Ron Dewar

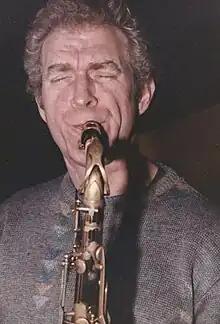
Ron Dewar photo by Laurie Solomon

Ron Dewar (July 22, 1941 - January 4, 2024) was an American jazz saxophone and clarinet player who grew up in Plainfield, Illinois and worked in the Chicago area. His father, Robert Dewar, worked in a bowling alley. His mother, Ruth Jahneke Dewar taught music. His younger brothers Roger and Randy grew up to perform and teach music.